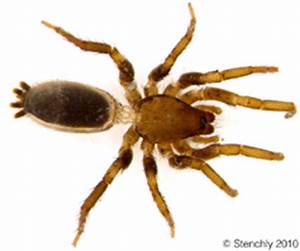
Label: spider